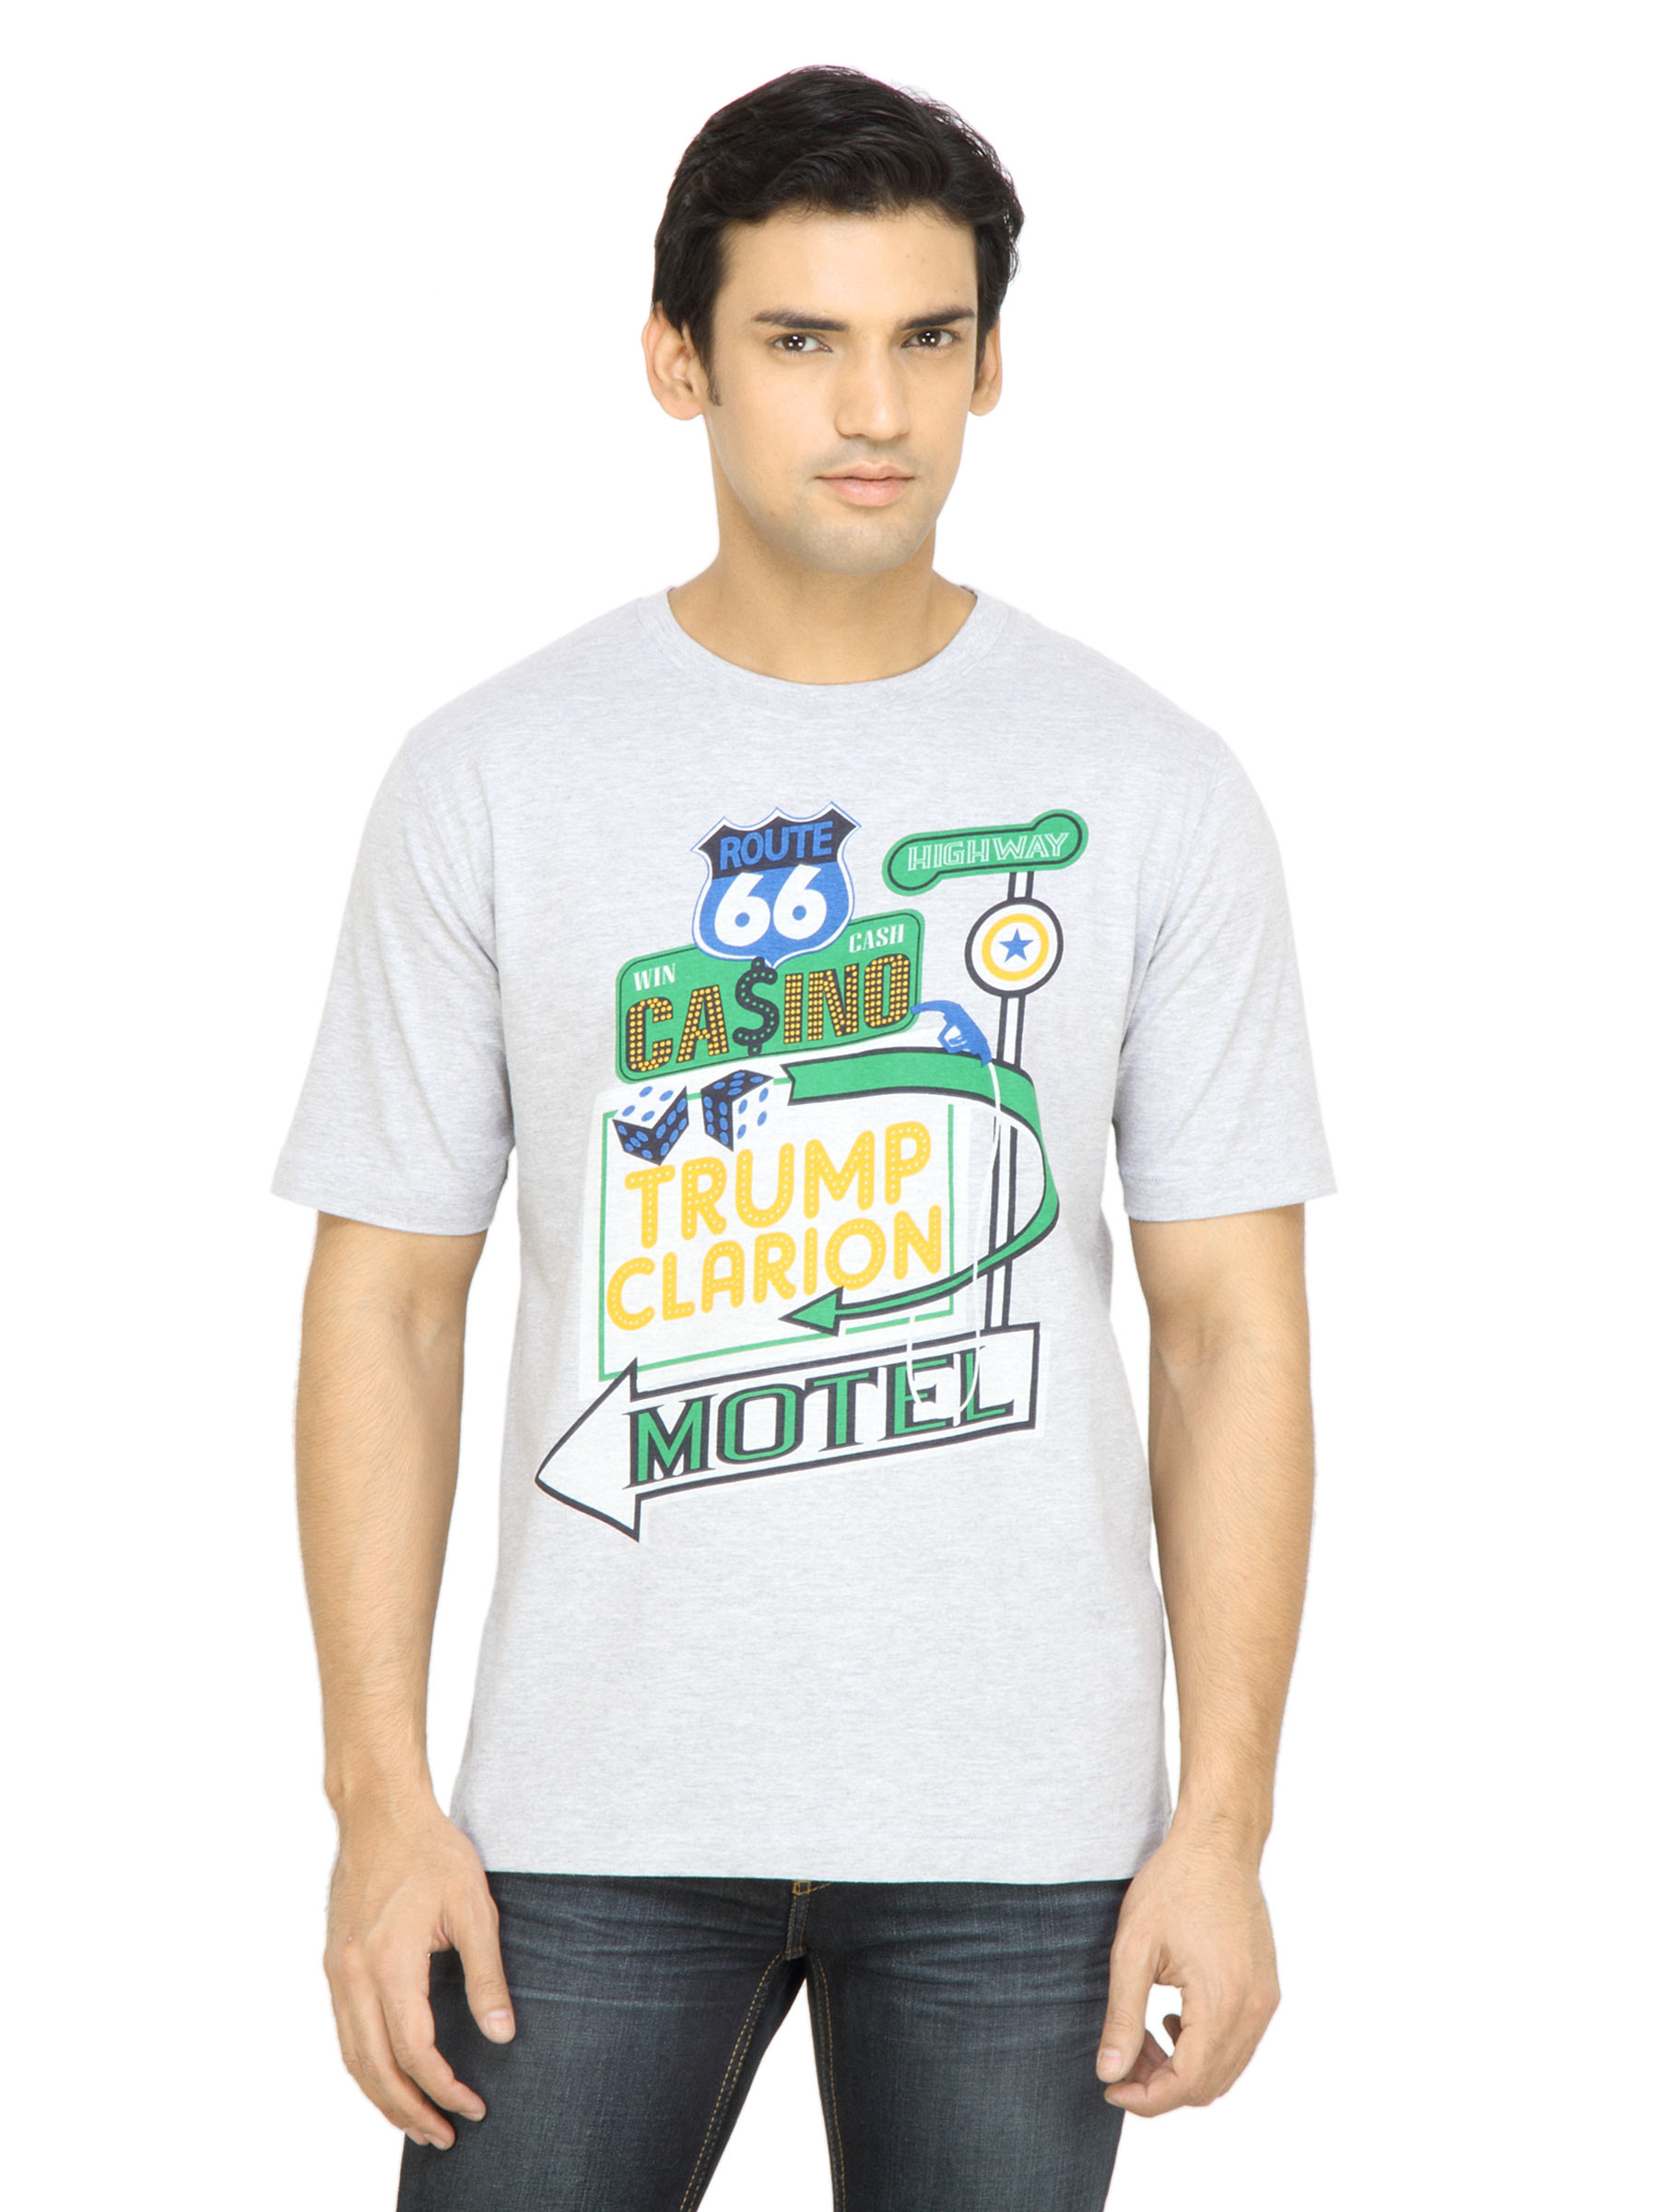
Locomotive Men Printed Grey T-shirt
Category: Apparel / Topwear / Tshirts
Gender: Men
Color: Grey
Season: Fall 2011
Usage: Casual